Amanda Miller (cyclist)

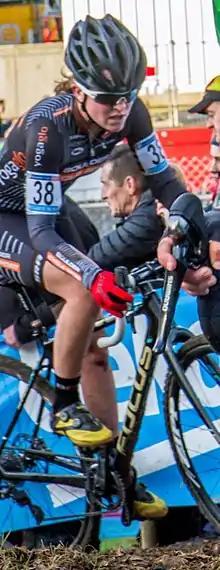

Amanda Miller (born December 13, 1986) is an American racing cyclist. Miller played basketball while at school and originally took up cycling as a means of maintaining fitness during the off-season, riding in her first race in 2005. She rode at the 2014 UCI Road World Championships. In November 2015 she was named as a member of the Visit Dallas DNA Pro Cycling team's squad for the 2016 season.